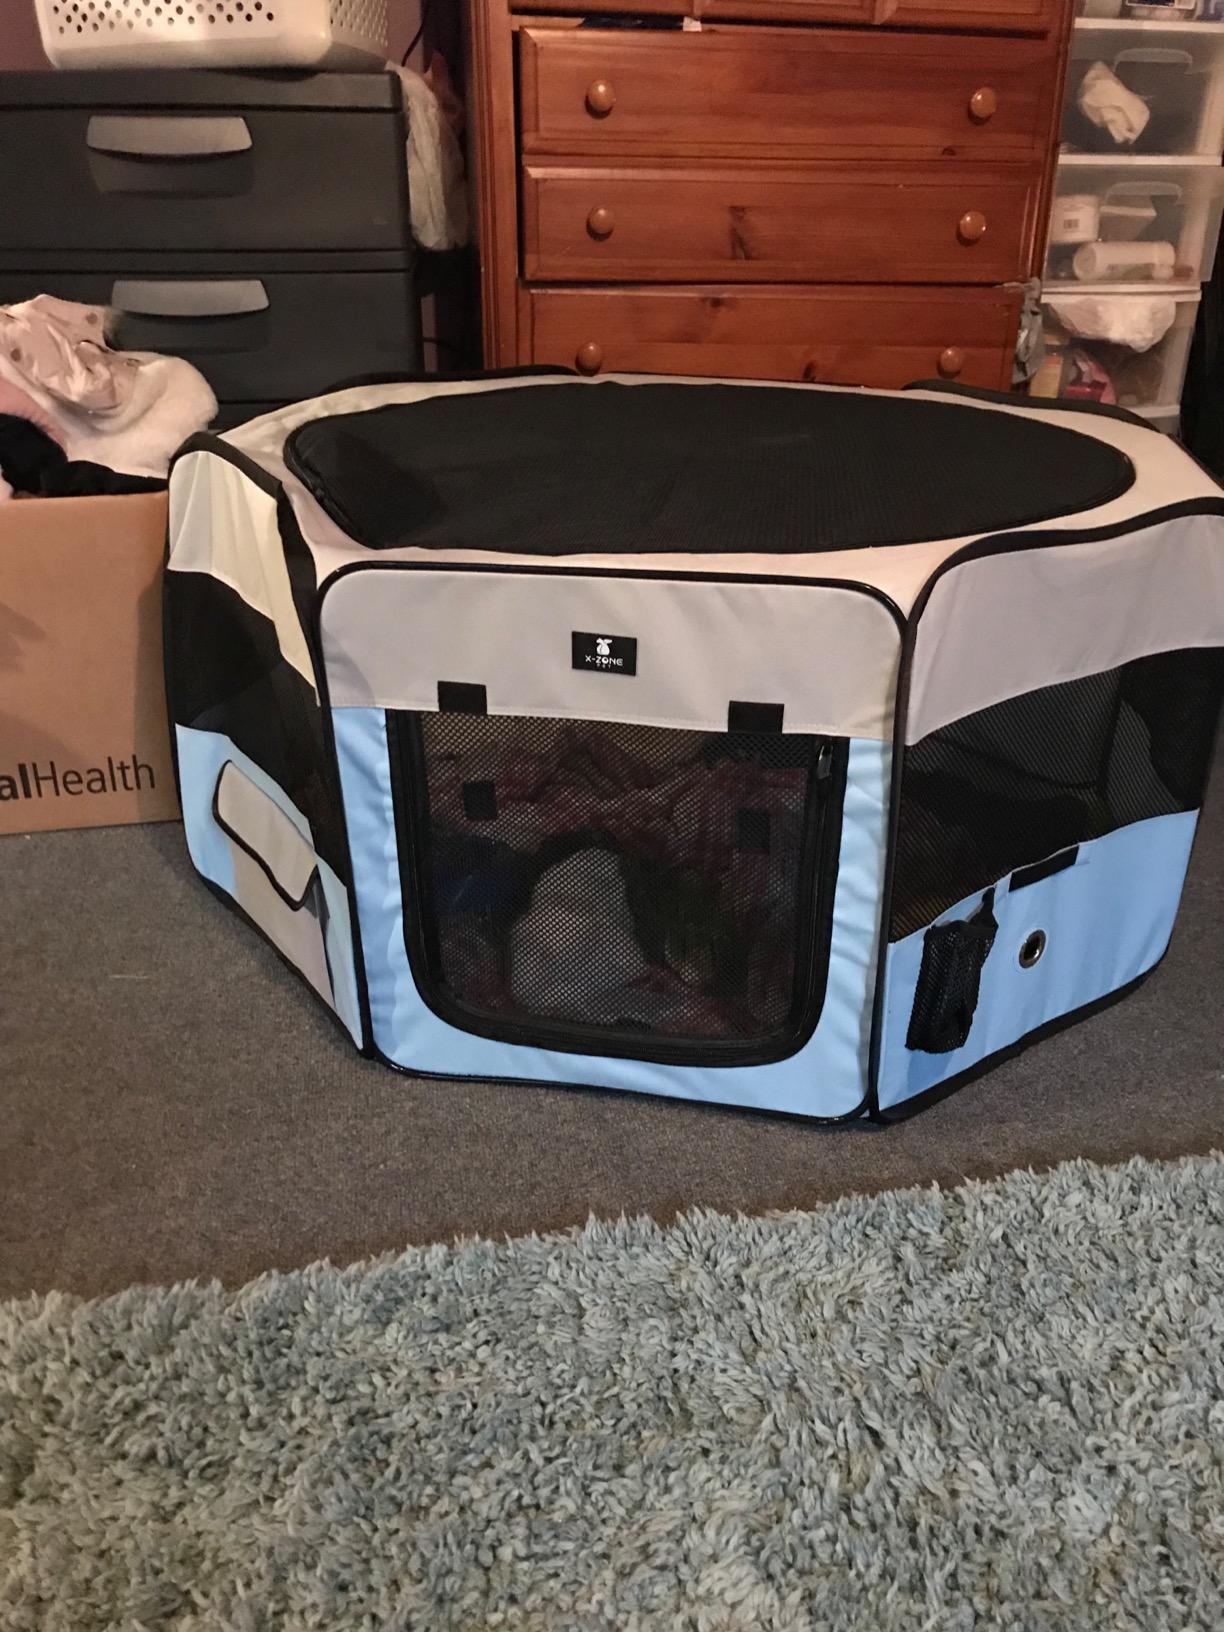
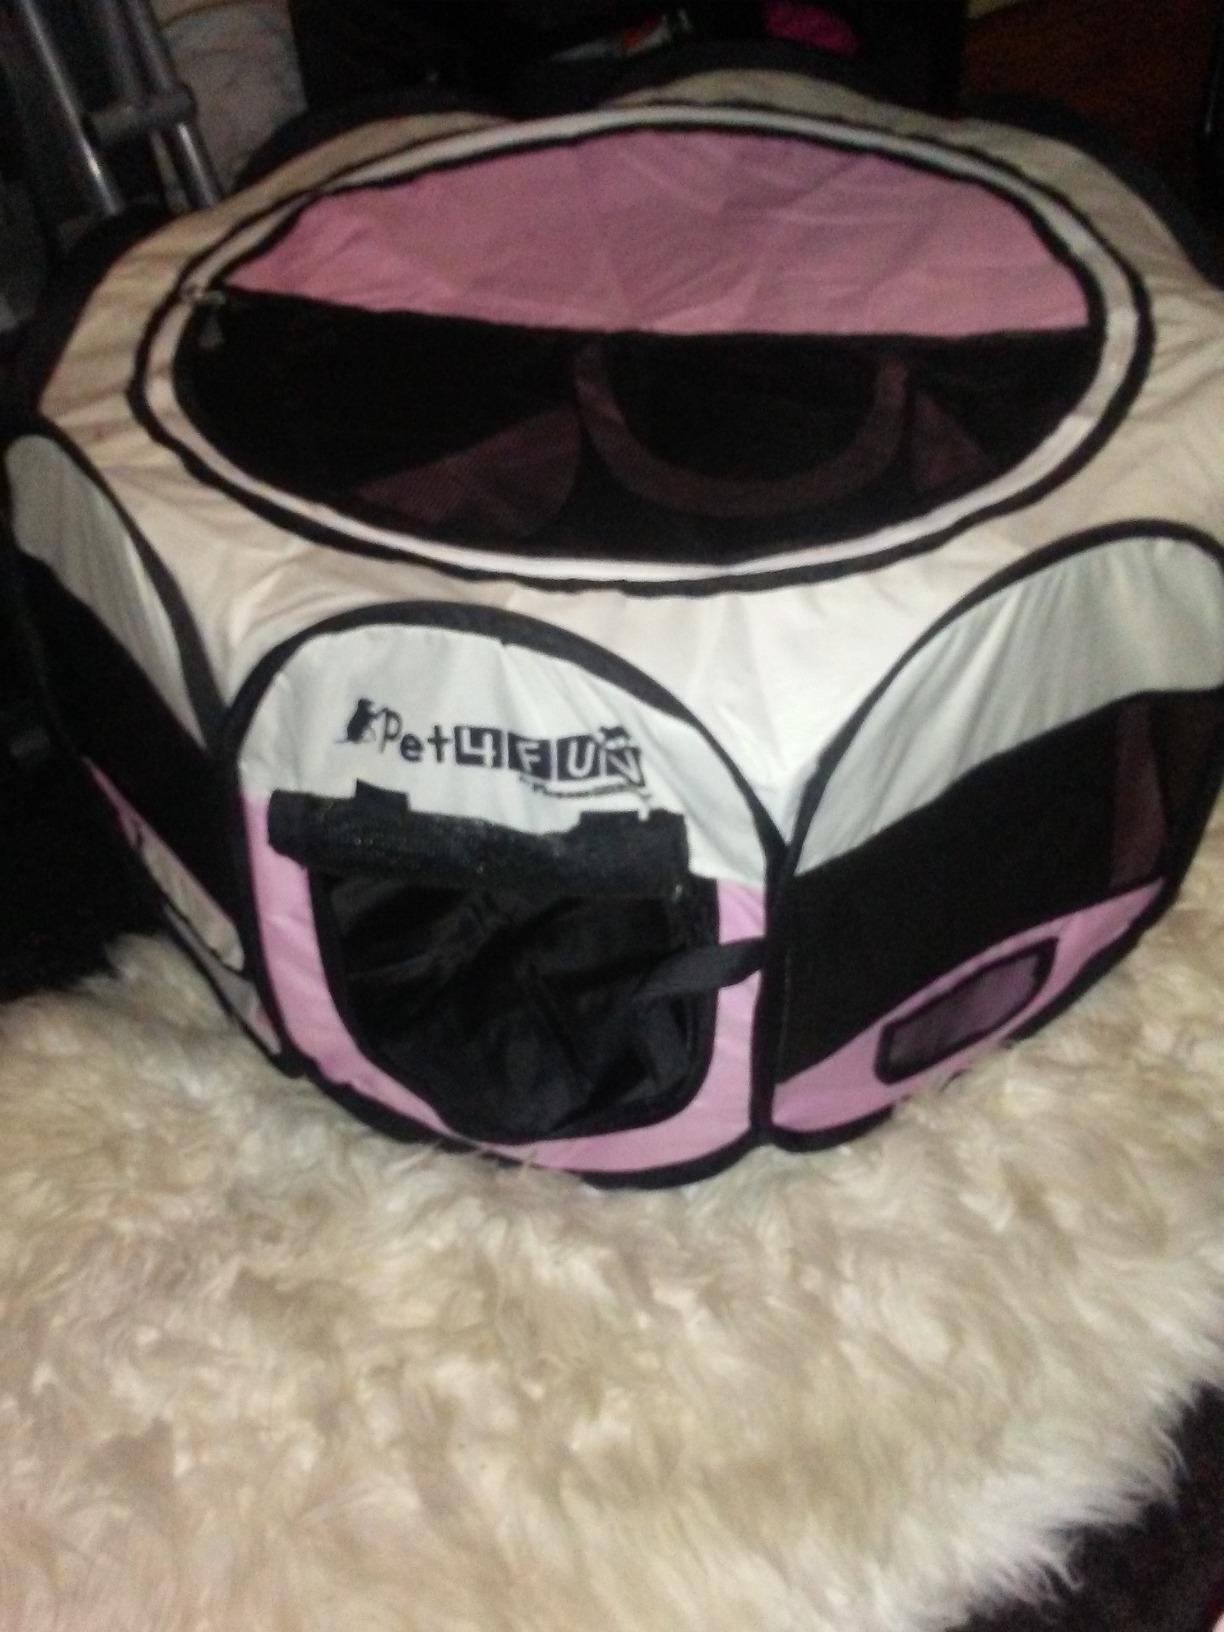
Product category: items_kennel
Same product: no